Metropolitan Borough of Stepney

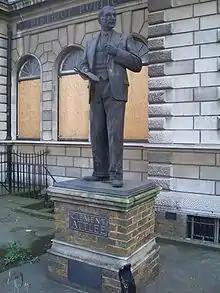
A statue of Clement Attlee, mayor of Stepney (1919) and MP for Limehouse stands outside Limehouse Library.

For elections to Parliament, the borough was divided into five constituencies: